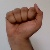
The image shows a hand gesture representing the letter 'A' in Indian Sign Language.